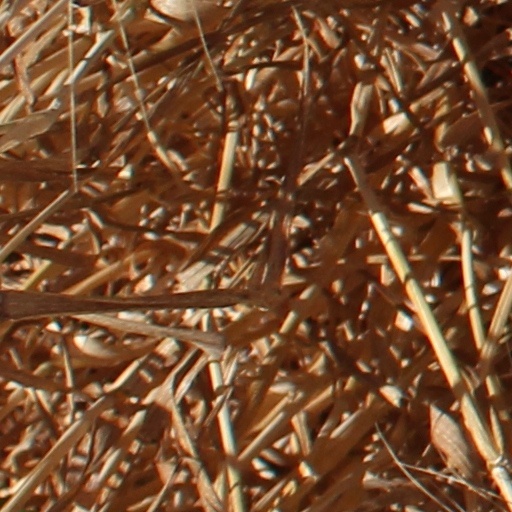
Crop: wheat